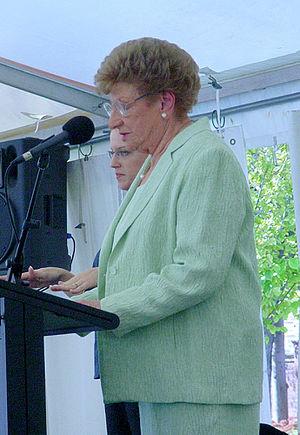
Marjorie Jackson-Nelson, née le 13 septembre 1931 à Coffs Harbour, fut une athlète et la trente-troisième gouverneur d'Australie-Méridionale. Elle a terminé sa carrière sportive avec deux titres olympiques, sept titres aux jeux du Commonwealth et plusieurs records du monde.